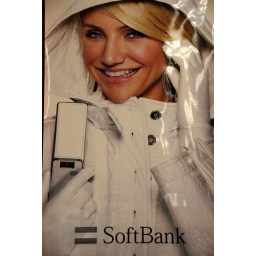
The white phone by SoftBank ad